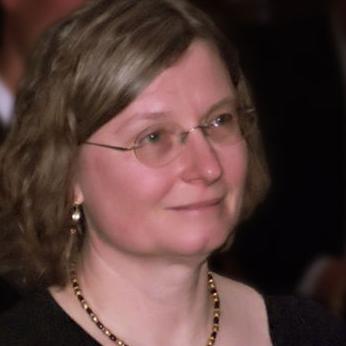
Age: 50